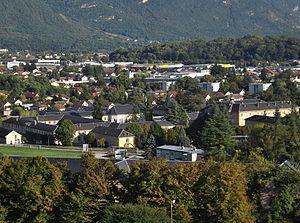
Vue générale des bâtiments historiques d'origine du centre hospitalier spécialisé (CHS) de Bassens, près de Chambéry, en Savoie.
Bassens est une commune française située dans le département de la Savoie en région Auvergne-Rhône-Alpes. Elle fait partie de l'agglomération chambérienne et du Grand Chambéry.